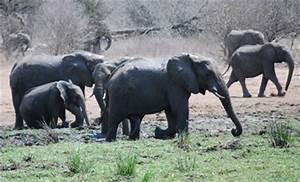
elephant